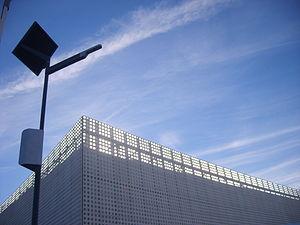
Le lampadaire solaire ou candélabre solaire est un type de lampadaire qui est alimenté par l'énergie solaire, c'est-à-dire qu'il est équipé de panneaux solaires qui captent la lumière du soleil pendant la journée, ce qui permet de produire de l'électricité, qui est stockée dans des batteries, puis restituée la nuit pour l'éclairage. Le lampadaire devient ainsi autonome en énergie.